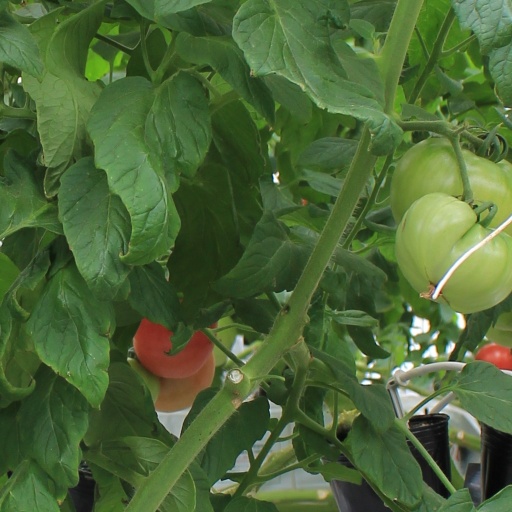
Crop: tomato